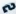
Number: 2